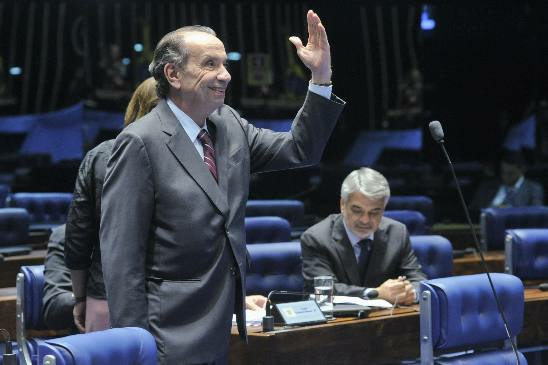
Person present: Yes